Minnesota Valley Transit Authority

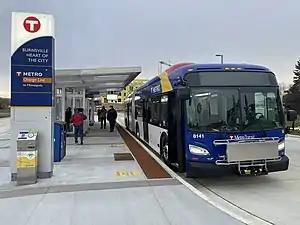
The Burnsville Heart of the City station is located in Burnsville near the Burnsville Transit Station and connects to the Orange Link local bus service.

The Metro Orange Line is a high bus rapid transit line from Burnsville to downtown Minneapolis. Transit improvements along I-35W were studied for decades with different alignments and modes of transit considered including bus rapid transit and light rail. By 2005, plans were solidified on bus rapid transit improvements. Progress on the corridor took several decades with an inline transit station at I-35W & 46th Street opening in 2010. The final corridor plan designed a route from Burnsville, Minnesota across from MN Hwy 13 and the Burnsville Transit Station to downtown Minneapolis via I-35W and some connecting streets. The Orange Line, as do many other MVTA routes, use the Marq2 transit corridor in downtown Minneapolis. MVTA buses traveling via I-35W also stop at the I-35W & Lake Street station which was created as part of the project. A groundbreaking ceremony for construction was held in July 2019 and service began on December 4, 2021.